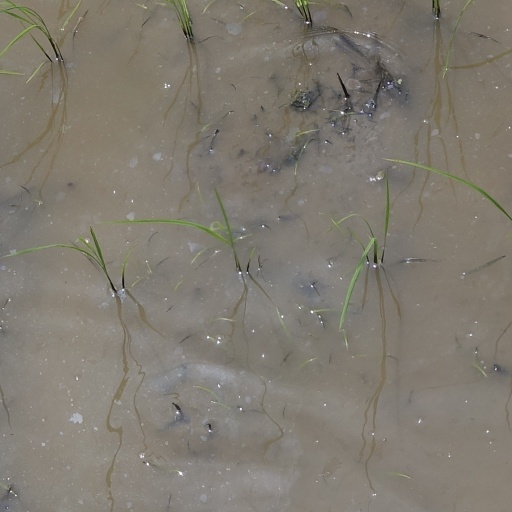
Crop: rice